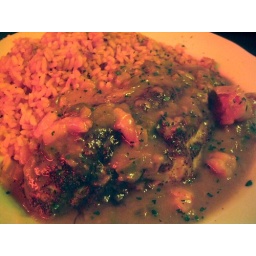
"blacken catfish smothered in rock shrimp ragout and creole rice"